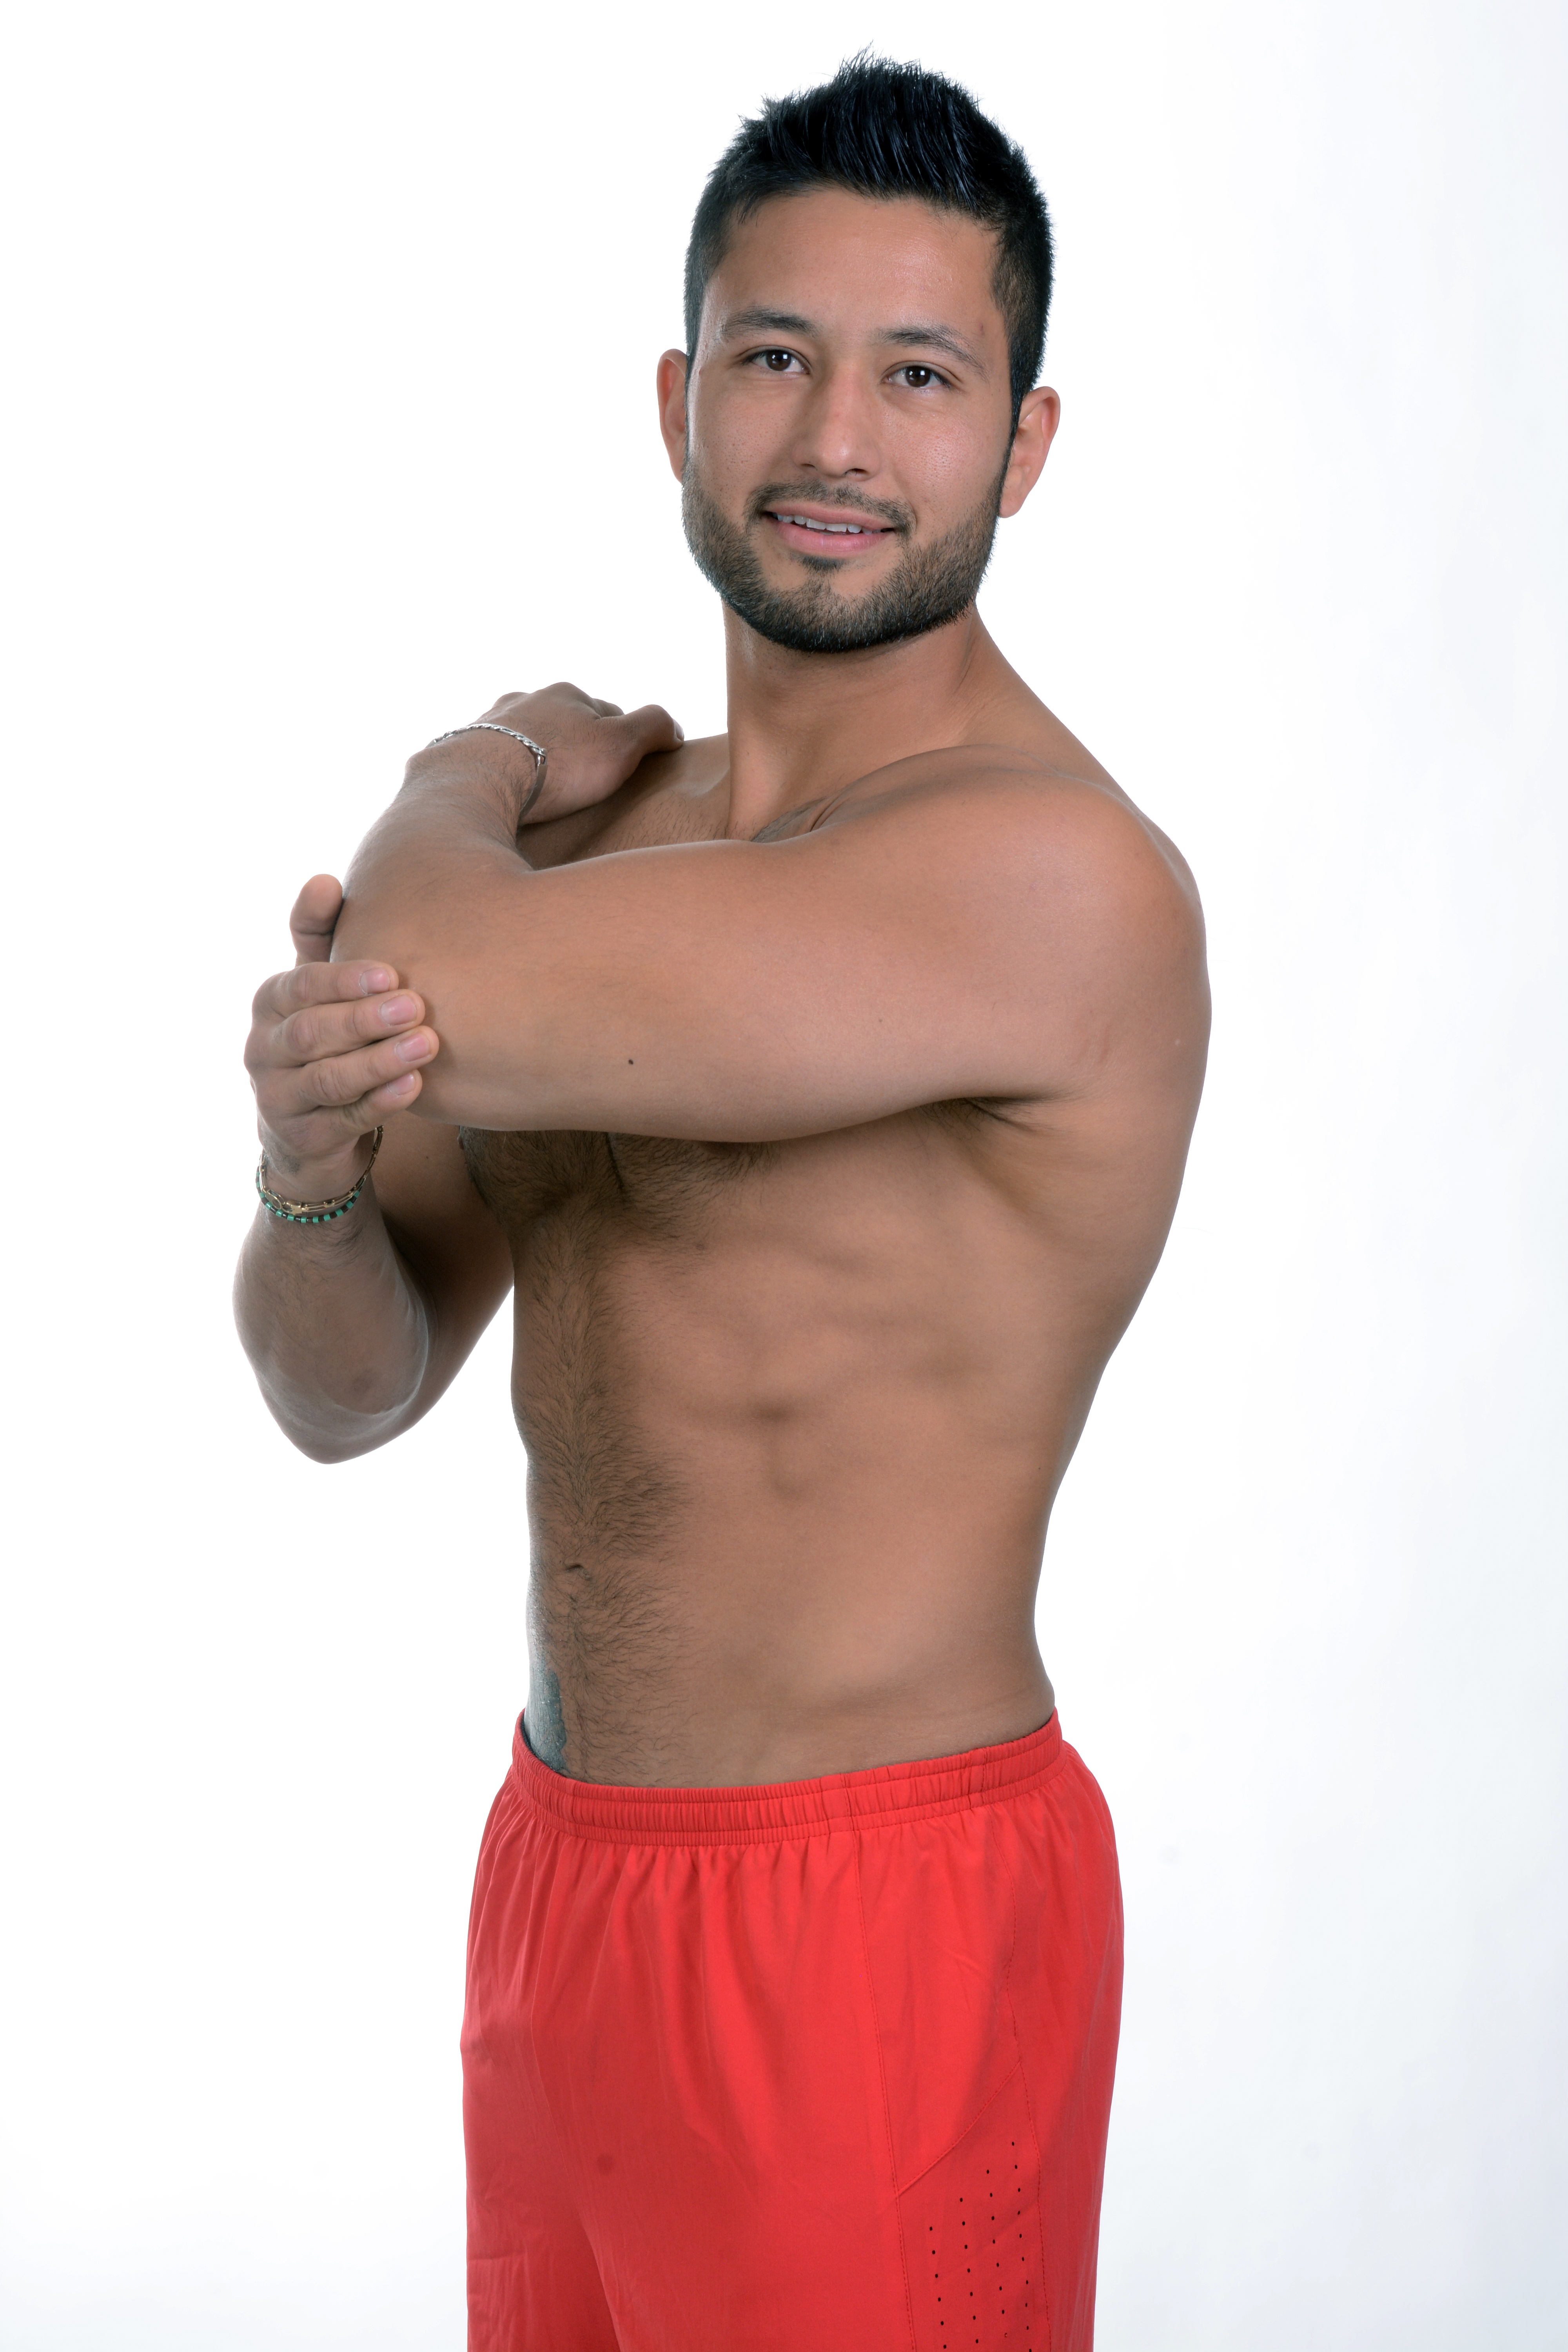
hand, man, person, sport, trunk, male, tattoo, exercise, arm, fitness, muscle, chest, human body, shirtless, men, dumbbells, stretching, body, abdomen, latino, pilates, face man, body man, dumbbell exercise, man with tattoo, tattooed, gallant, sense, weight training, barechestedness, physical fitness, active undergarment, wrestler